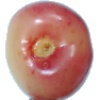
Label: Cherry Rainier 1